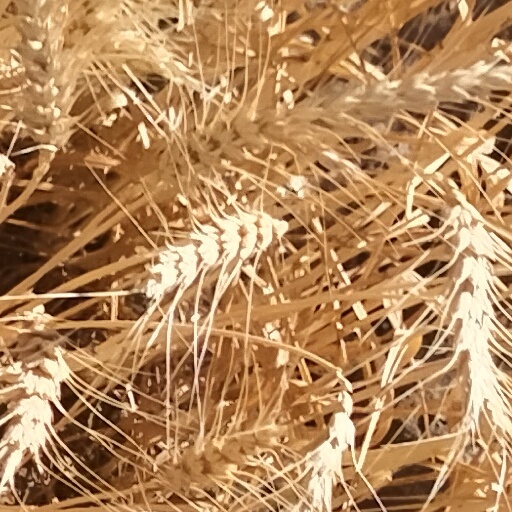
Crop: wheat